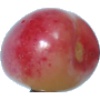
Label: Cherry Rainier 1